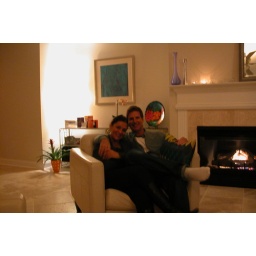
Craig &amp;amp; Dora at their beach house condo. in FL